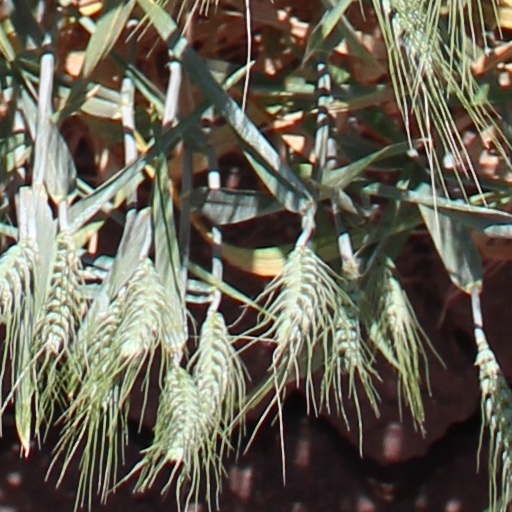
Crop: wheat